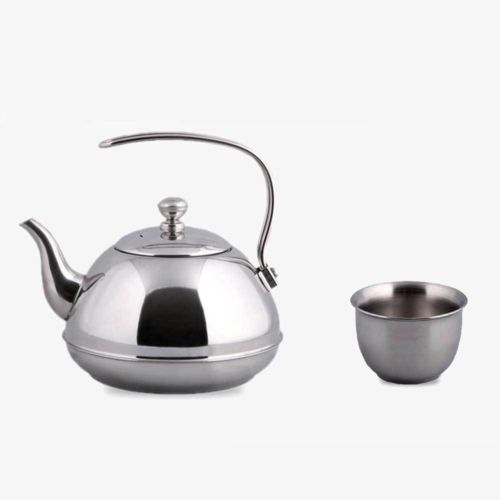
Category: kettle